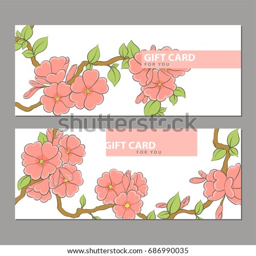
flower pattern on a light background